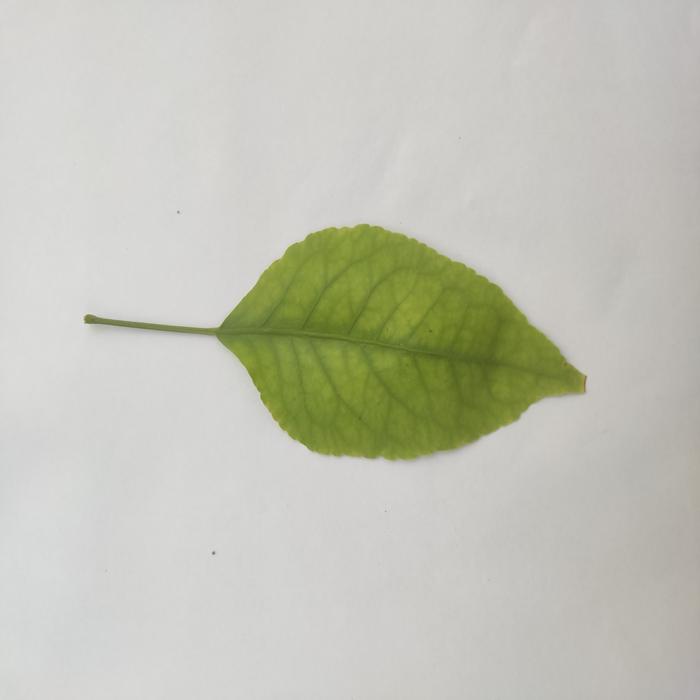
Crop: Aegle Marmelos
Leaf condition: Cercospora_Leaf